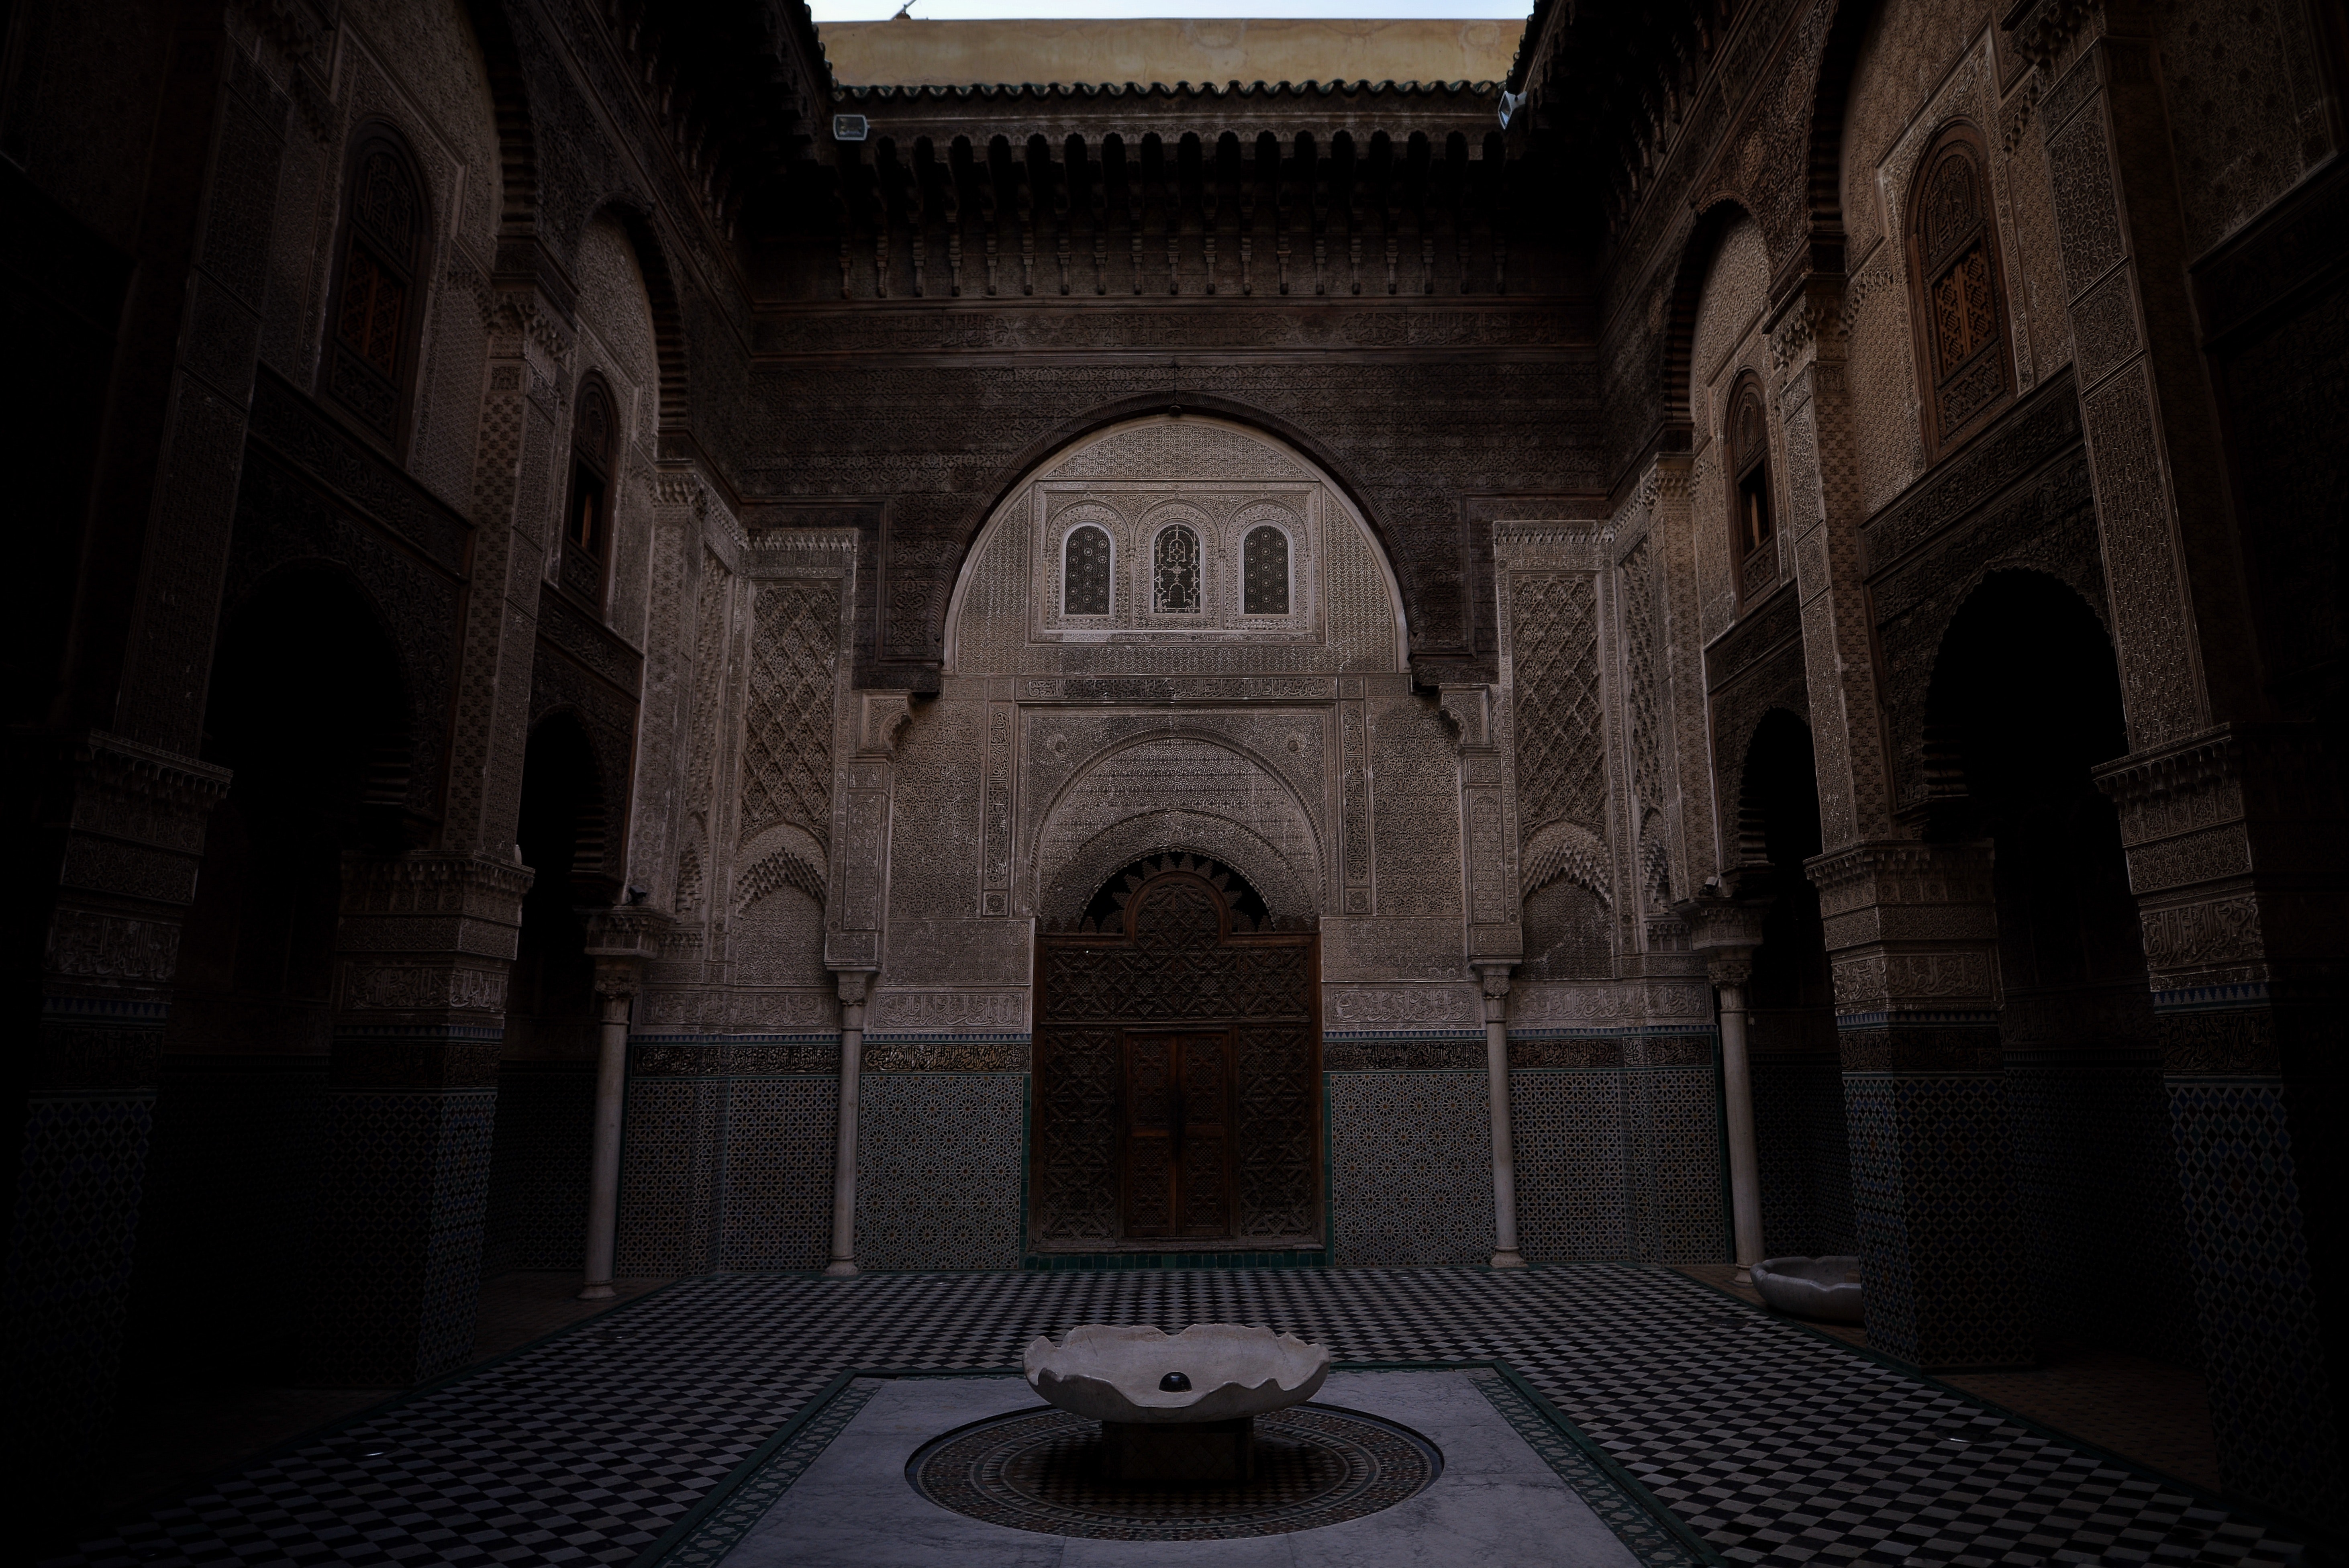
black, arch, architecture, light, darkness, monochrome, building, black and white, sky, symmetry, arcade, column, photography, screenshot, courtyard, night, monochrome photography, style